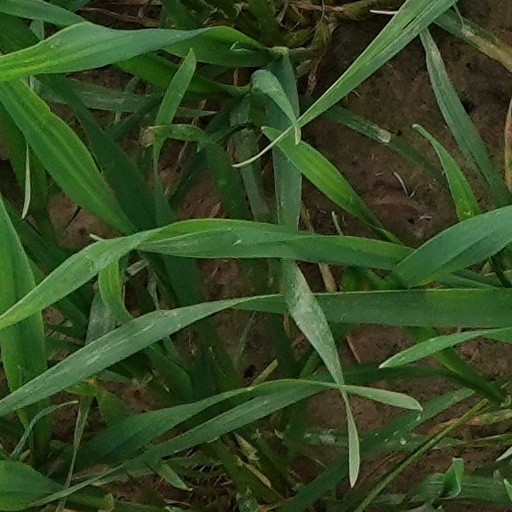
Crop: wheat